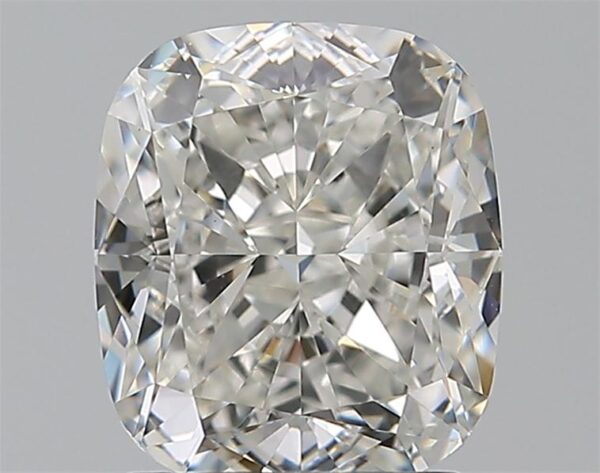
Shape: cushion
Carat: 1.8
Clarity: VS2
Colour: G
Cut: EX
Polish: EX
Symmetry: EX
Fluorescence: M
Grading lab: GIA
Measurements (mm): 7.24 x 6.36 x 4.4